Briton Hammon

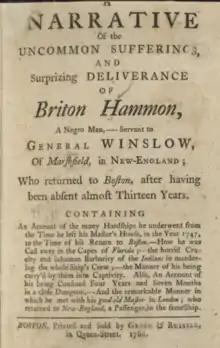
"Narrative of Briton Hammon"

Briton Hammon was a slave of African descent who lived in British North America during the middle of the 18th century. On December 25, 1747, by leave of his owner, Hammon left his home in Marshfield, Massachusetts, to board a ship in neighboring Plymouth to work on a sailing ship headed for Jamaica. On June 15, 1748, the ship wrecked. Hammon and the crew were cast away off the coast of Florida, beginning a series of hardships and adventures that he chronicled in an autobiographical account, A Narrative of the Uncommon Sufferings, and Deliverance of Briton Hammon, A Negro Man, first published in 1760. His experiences after the shipwreck included being held captive by the indigenous peoples of Florida, spending four years in a Spanish prison in Cuba, being rescued by a British lieutenant who smuggled him on board a British man-o-war, and then serving several years in the British Navy before suffering wounds during a skirmish with a French warship. Hammon was honorably discharged from the Royal Navy and recounted reuniting with his owner in London, England. The narrative concludes with his owner taking him back to New England.